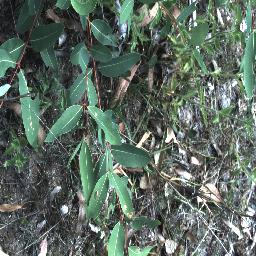
Label: negative